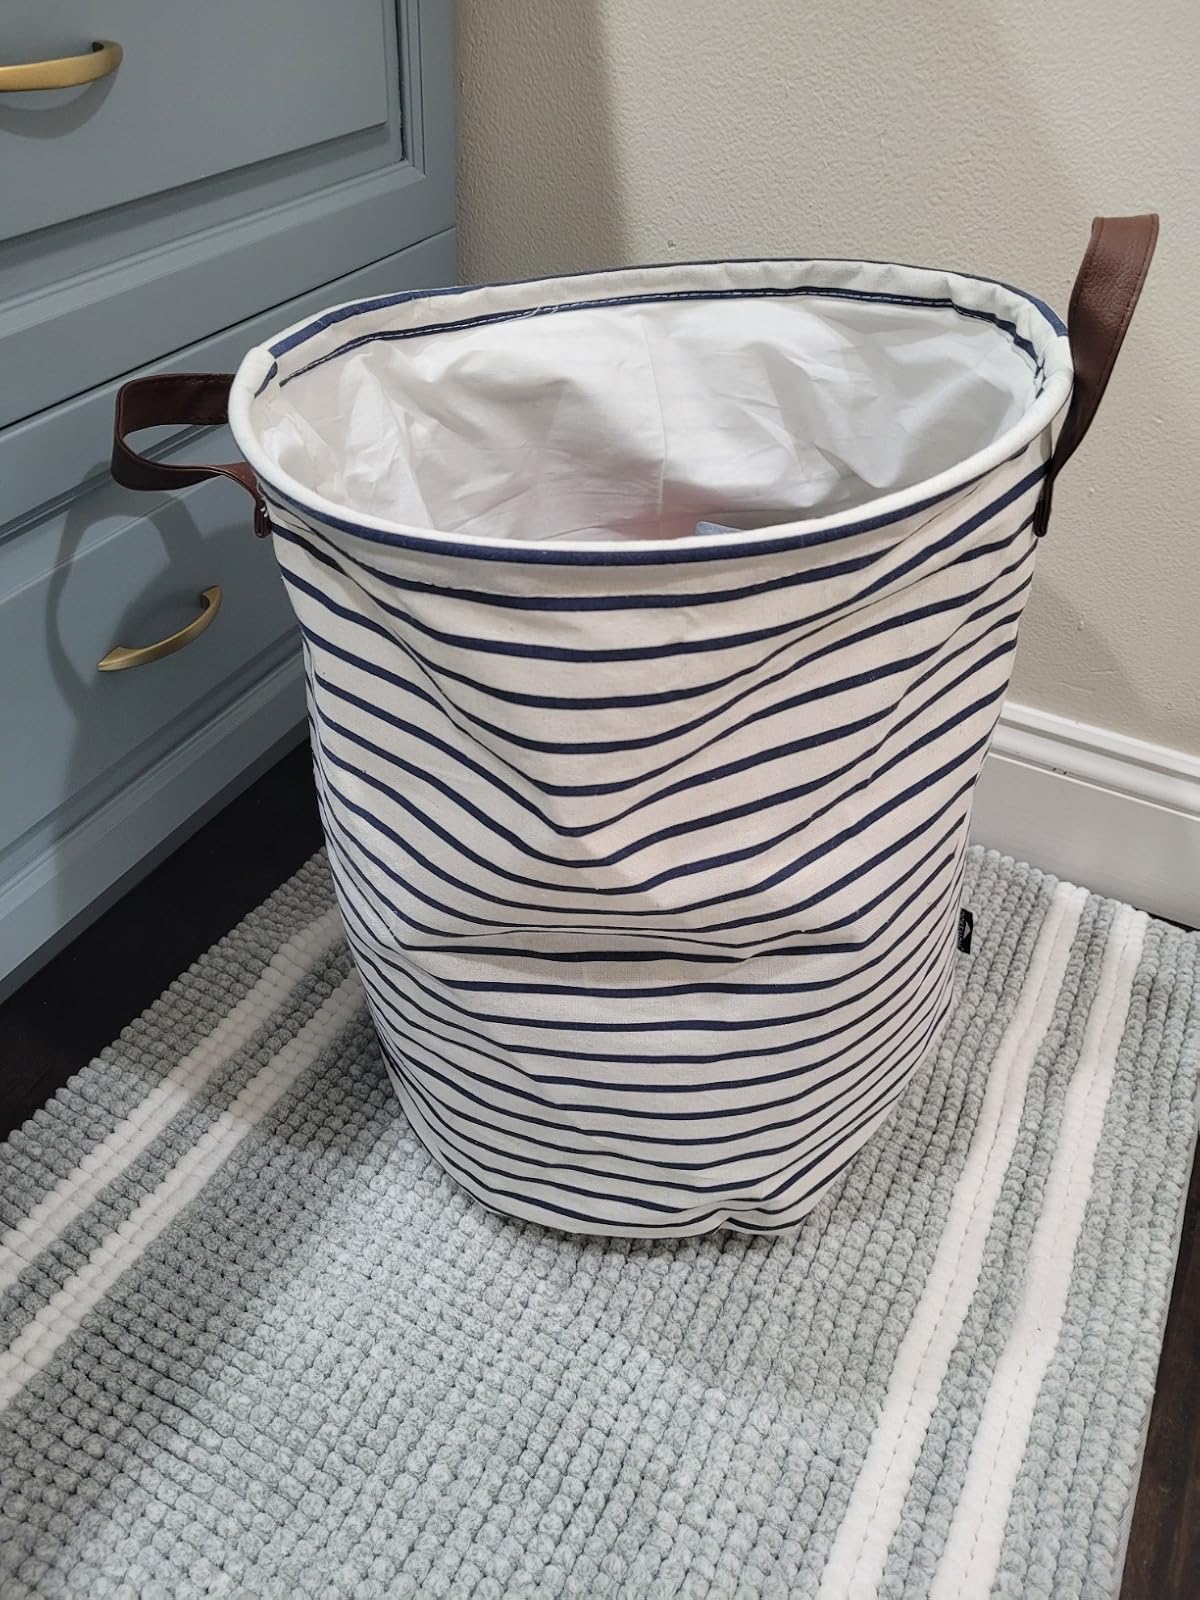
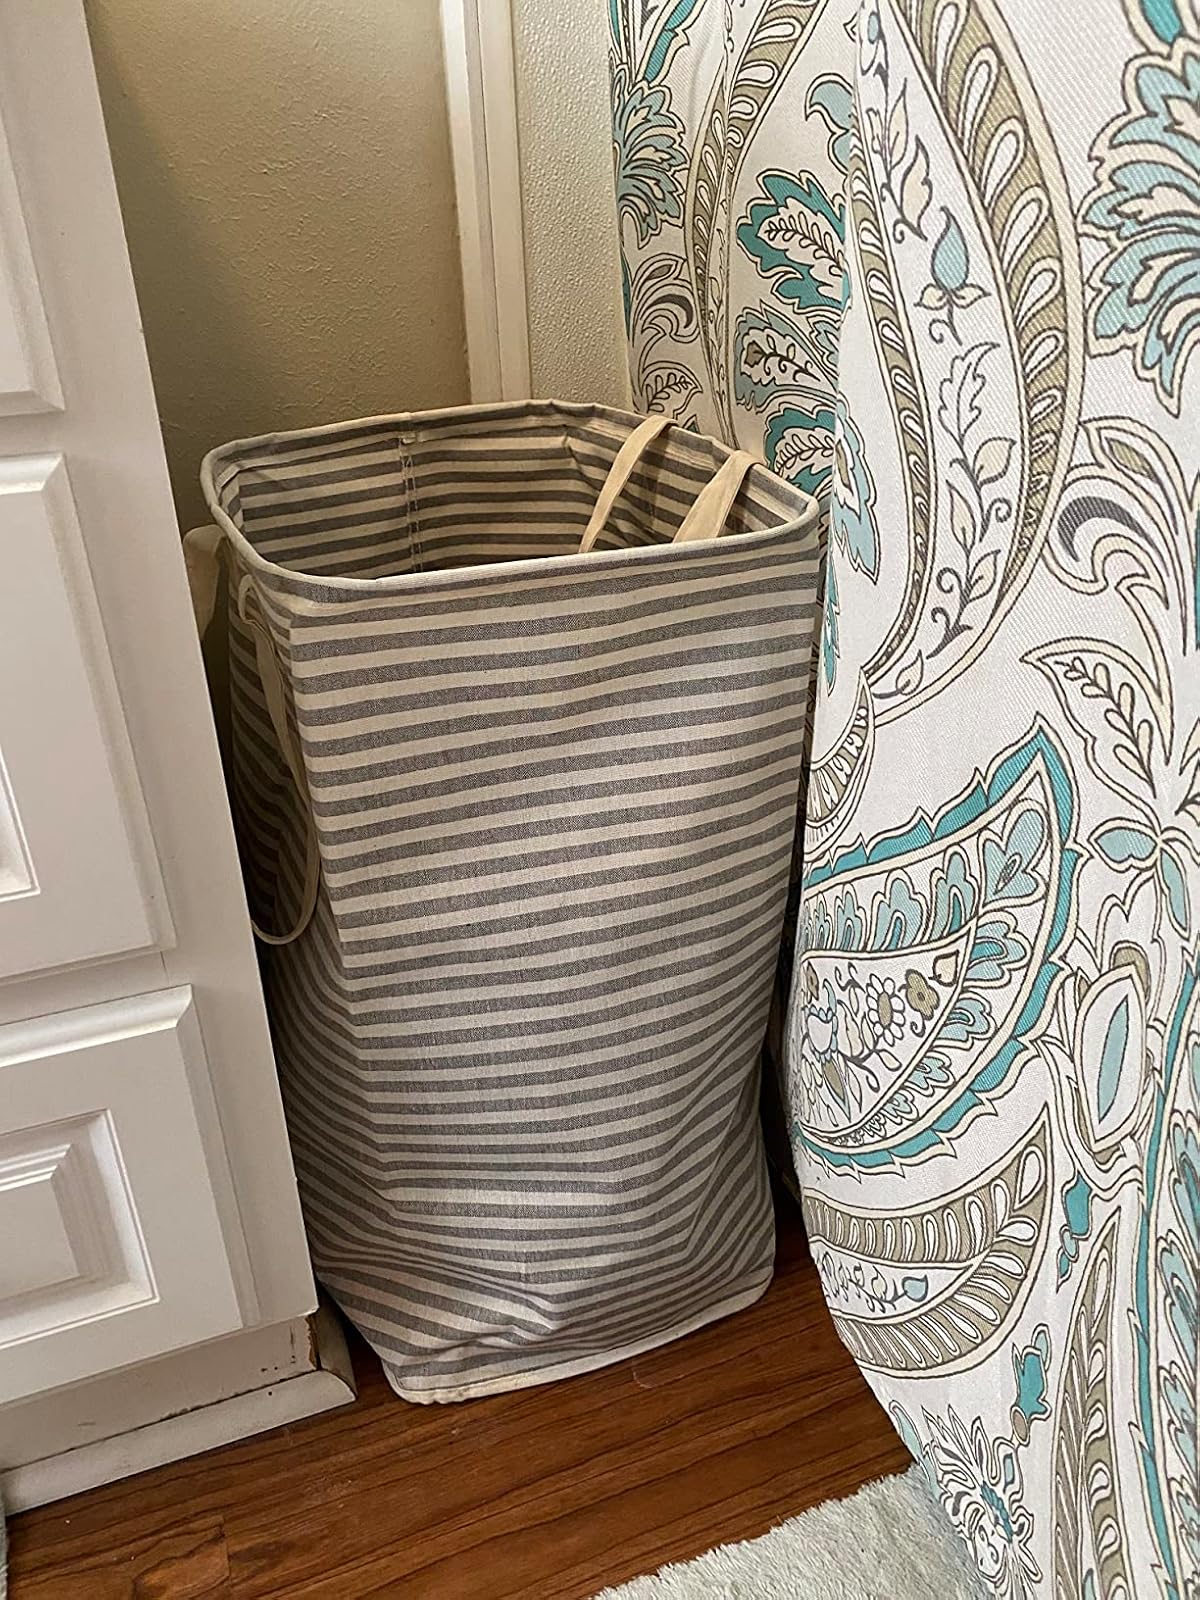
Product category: items_hamper
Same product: no